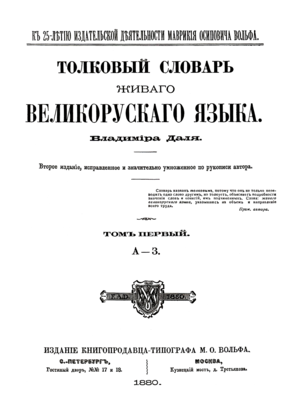
Le Dictionnaire raisonné du russe vivant ou Dictionnaire raisonné de la langue vivante grande-russienne, aussi appelé dictionnaire russe de Dahl, est un dictionnaire en langue russe du xixᵉ siècle. Il contient environ 200 000 mots et 30 000 proverbes. Il est compilé, rédigé et publié par l’académicien Vladimir Ivanovich Dahl, un éminent lexicographe et folkloriste russe du xixᵉ siècle.